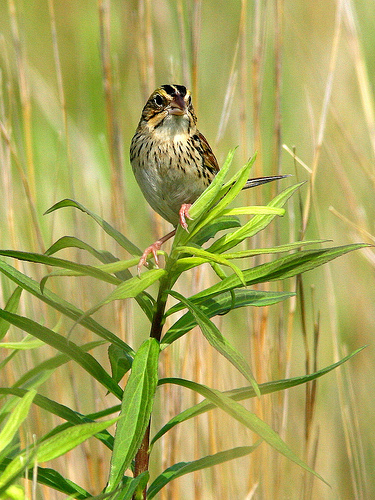
a brown and black speckled bird with yellow supercilliary stripes and pink feet.
a small bird with a black nape and white and black streaks in the breast and side region.
this bird has a yellow, black and brown head, with a white and brown striped belly.
this bird has a speckled belly and breast with a short pointy bill.
this brown bird has white belly with black patches, a yellow superciliary, and a black crown with a single yellow line.
this bird has feathers that are brown with a white belly
this is a brown bird with a beige breast, belly and abdomen and yellow eyebrows
this bird has wings that are brown and has a white belly
this bird has a black crown as well as a yellow eyebrowa small brown bird, with a yellow malar stripe, and a pointed bill.
Species: Henslow Sparrow